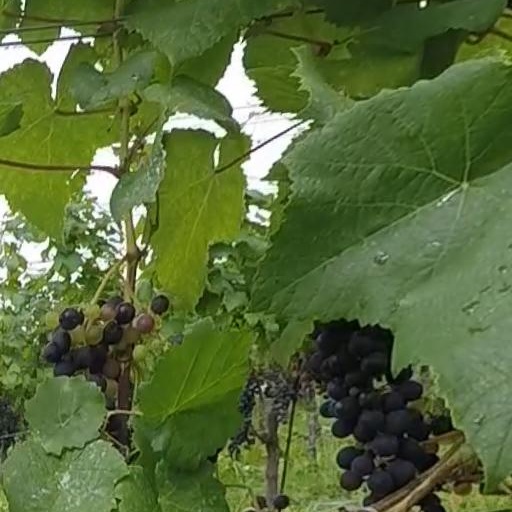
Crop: grape